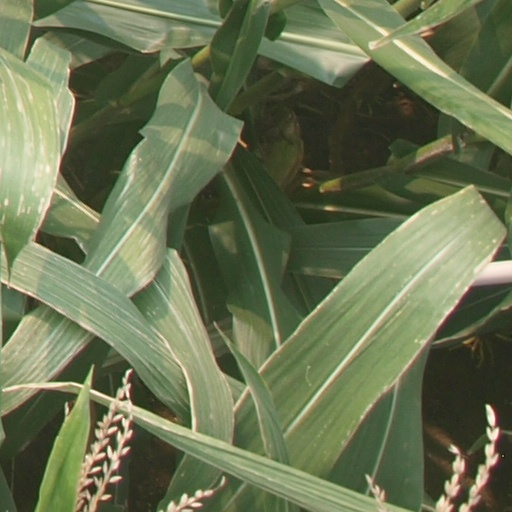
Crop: maize; corn